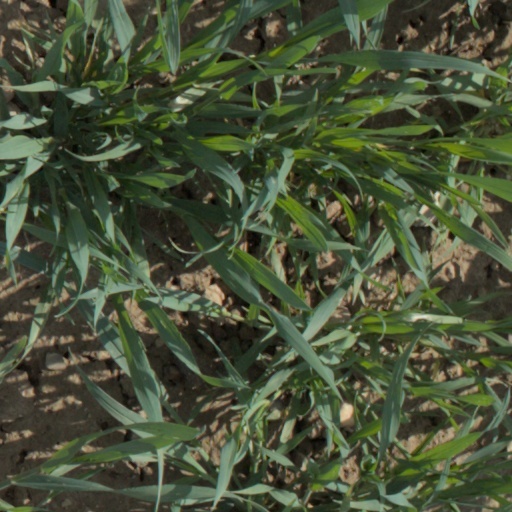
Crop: wheat